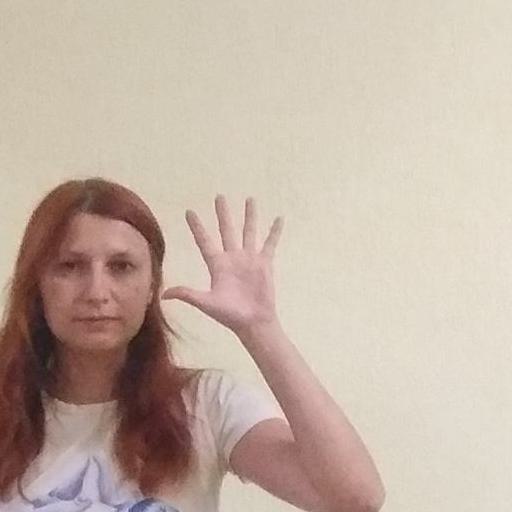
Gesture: palm